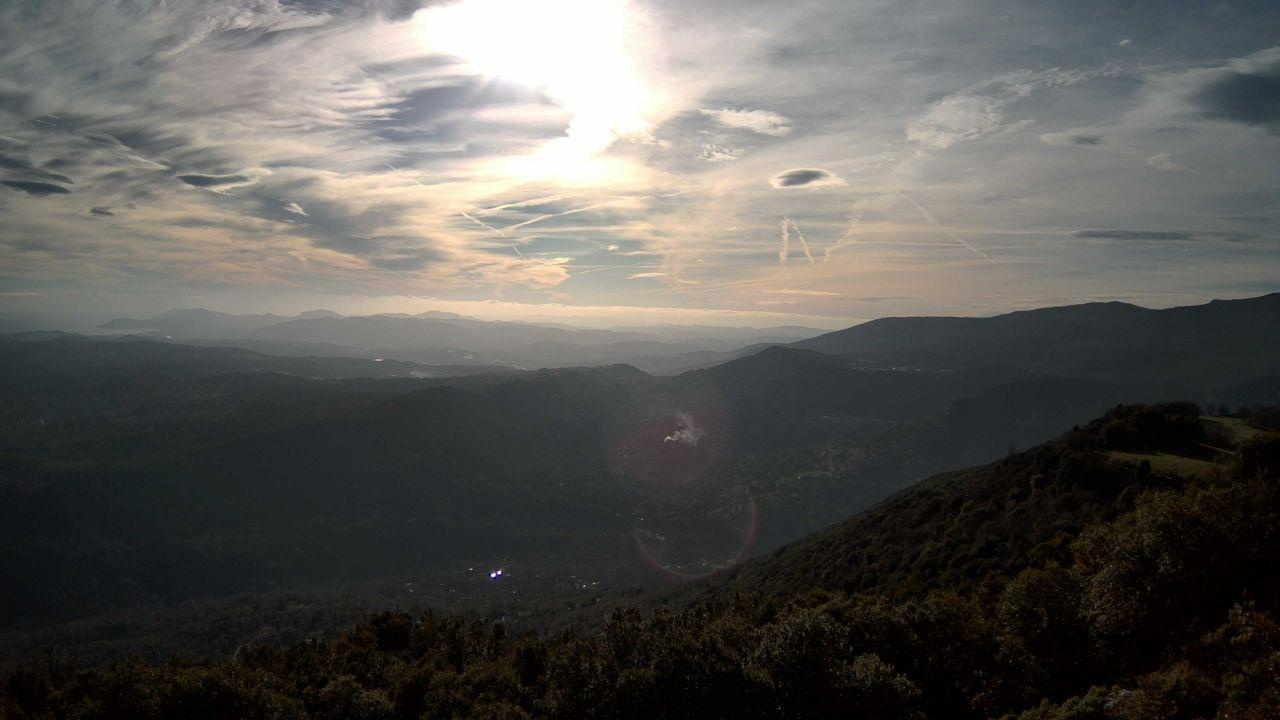
Fire: no
Smoke: no